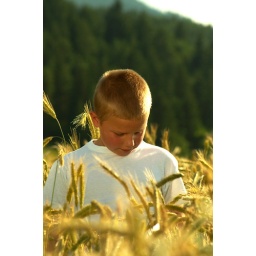
Little boy in field